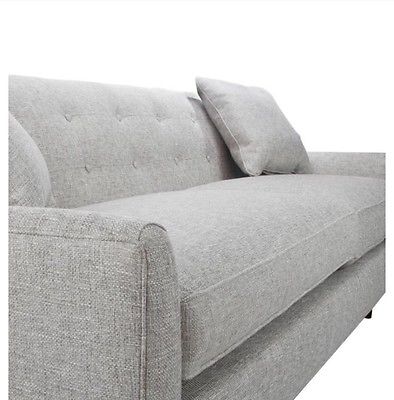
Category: sofa